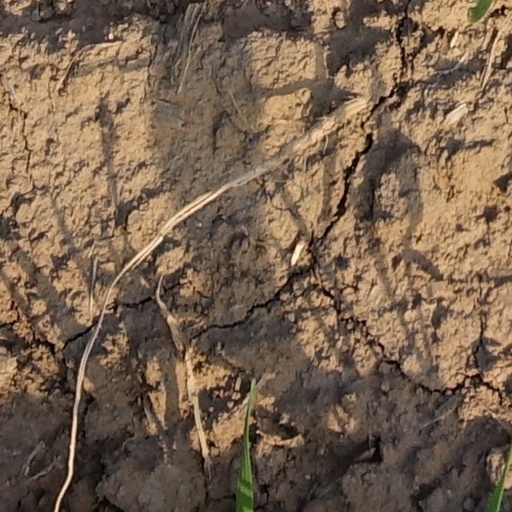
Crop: wheat